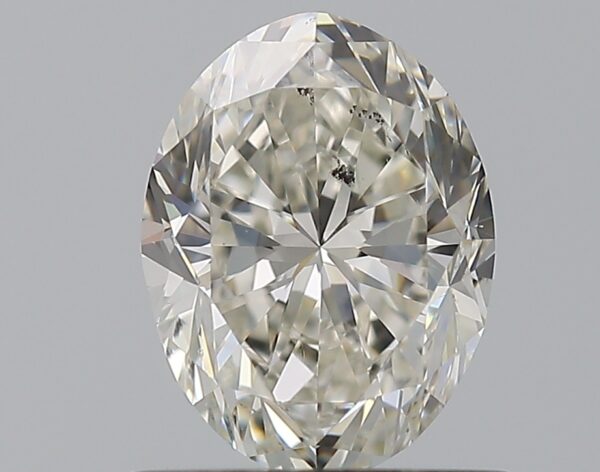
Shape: oval
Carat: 0.96
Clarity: SI2
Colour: J
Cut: GD
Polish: EX
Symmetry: VG
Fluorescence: F
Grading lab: GIA
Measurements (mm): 7.14 x 5.39 x 3.7